The Room

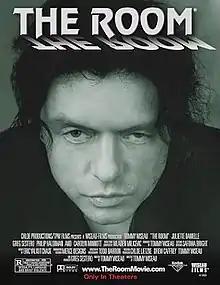
Theatrical release poster

The Room is a 2003 American independent romantic drama film written, directed, and produced by Tommy Wiseau, who also stars in the film alongside Juliette Danielle and Greg Sestero. Set in San Francisco, the film is centered around a melodramatic love triangle between amiable banker Johnny (Wiseau), his deceptive fiancée Lisa (Danielle), and his conflicted best friend Mark (Sestero). The work was reportedly intended to be semi-autobiographical in nature. According to Wiseau, the title alludes to the potential of a room to be the site of both good and bad events. The stage play from which the film is derived was so named due to its events taking place entirely in a single room.